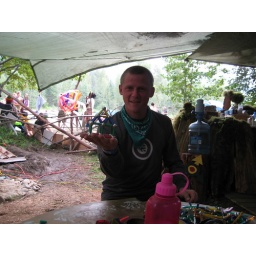
guy we were building magnet structures with in the enchanted forest